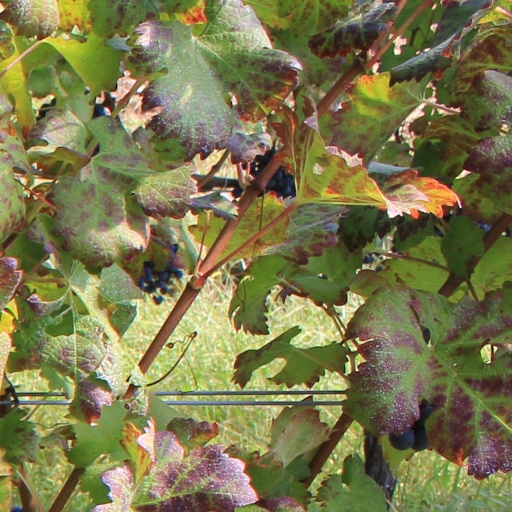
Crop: grape